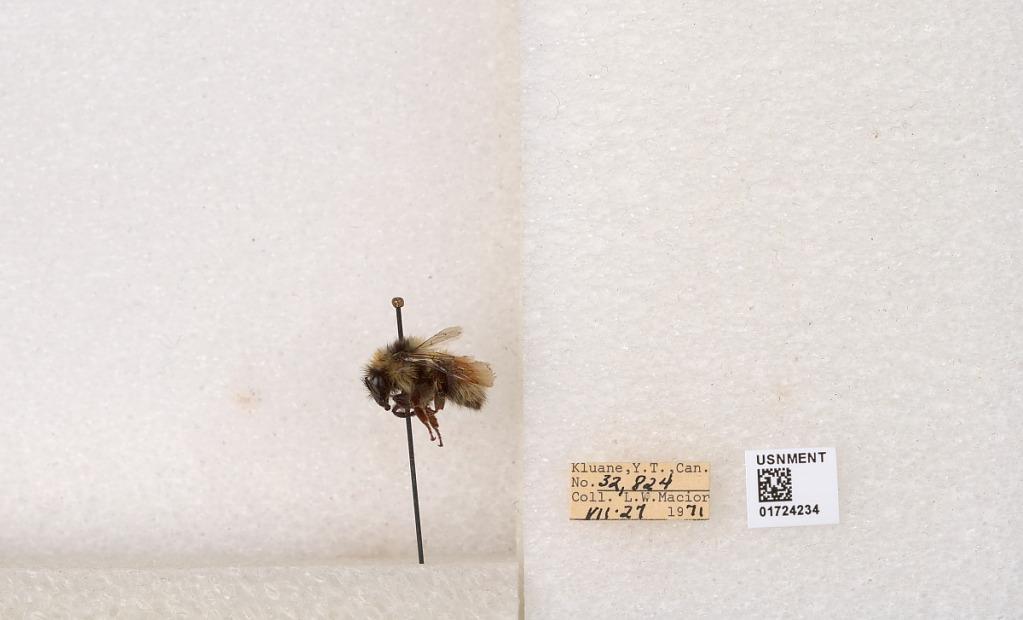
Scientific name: Bombus (Pyrobombus) sylvicola Kirby
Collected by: L. Macior
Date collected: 1971-7-27
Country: Canada
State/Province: Yukon Territory
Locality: Kluane National Park and Reserve
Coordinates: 60.7493, -139.504